Karyn Bravo

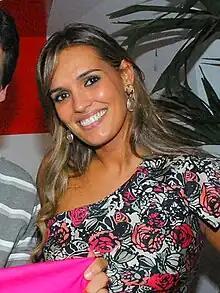
Bravo in 2012

Karyn Christina Losada Bravo, best known as Karyn Bravo (born October 9, 1981), is a Brazilian journalist and TV host.